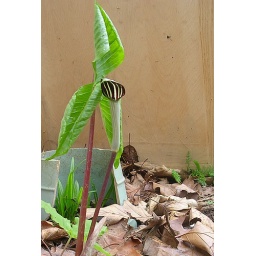
Jack in the Pulpit day3 with green pot collar